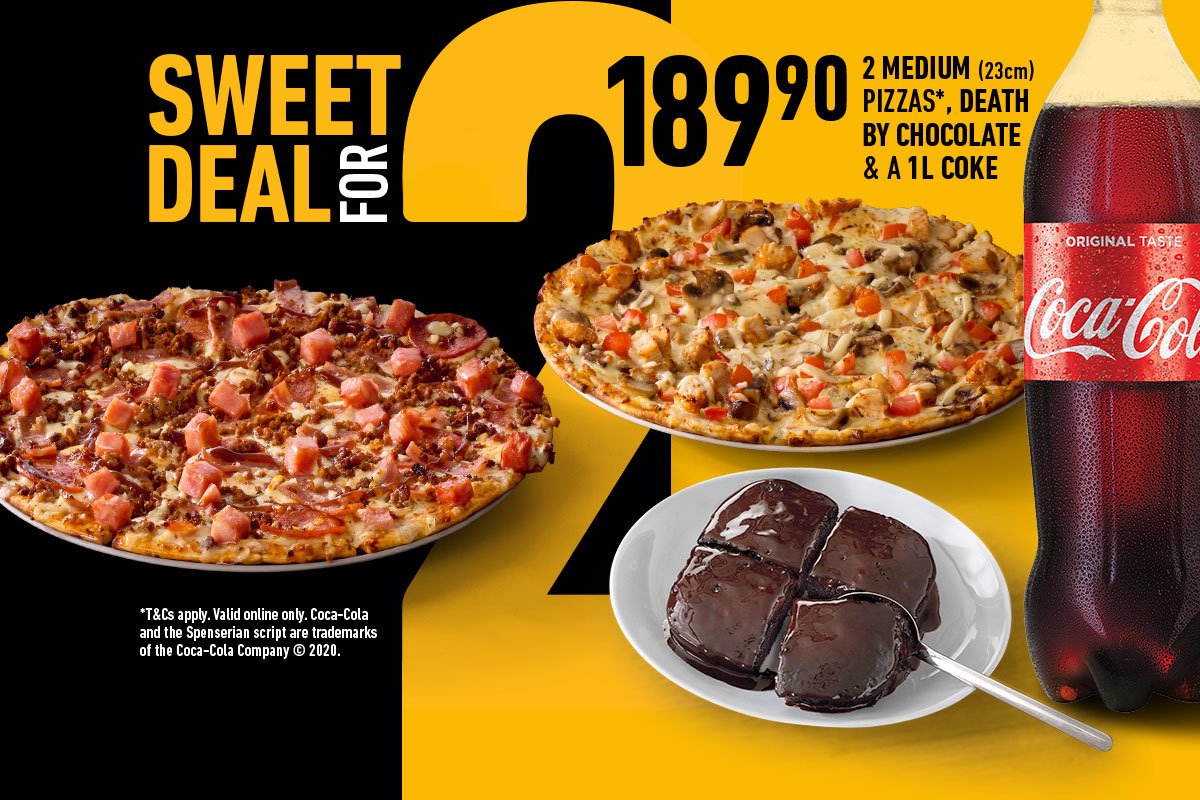
Dish: pizza